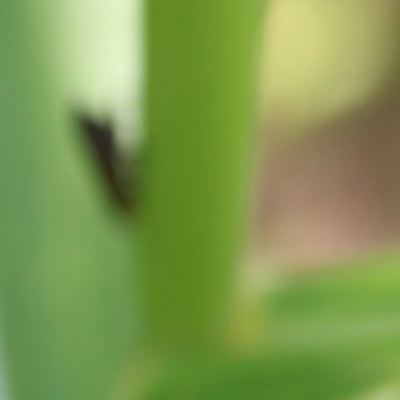
Crop: Maize
Condition: leaf beetle